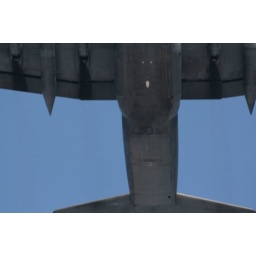
As this plane takes off from the base, I am standing on the road right underneath it.